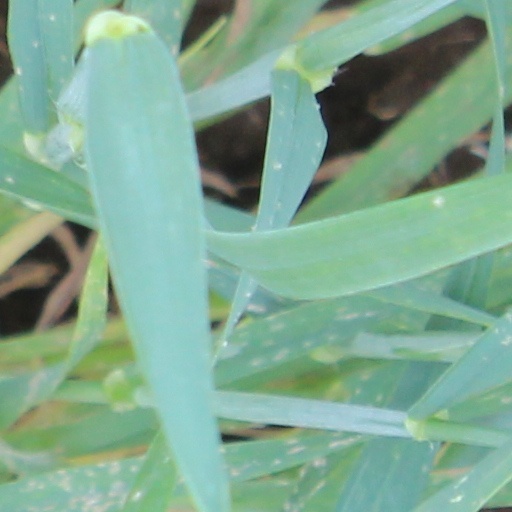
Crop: wheat